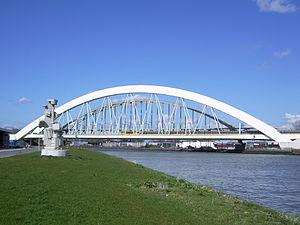
Cet article dresse une liste de ponts remarquables des Pays-Bas, tant par leurs caractéristiques dimensionnelles, que par leur intérêt architectural ou historique. La catégorie lien donne la classification de l'ouvrage parmi ceux présentés et propose un lien vers la fiche technique du pont sur le site Structurae, base de données et galerie internationale d'ouvrages d'art. La liste peut être triée selon les différentes entrées du tableau pour voir ainsi les ponts en arc ou les ouvrages les plus récents par exemple. Les colonnes donnant la portée et la longueur, exprimées en mètres, indiquent respectivement la distance entre les pylônes de la travée principale et la longueur totale de l'ouvrage, viaducs d'accès compris.